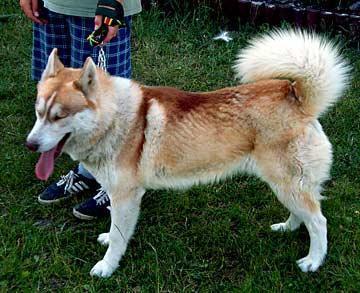
Siberian_husky